Haley Reinhart

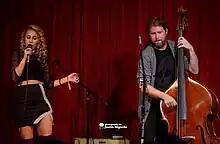

Reinhart continued to expand her catalog and her notability in the concluding months of the year. On October 26, 2015, Reinhart paid tribute to Billie Holiday at Philadelphia Music Alliance's Walk of Fame Gala by singing her rendition of "God Bless the Child" alongside The Roots and Erykah Badu. Dionne Warwick presented Holliday with a posthumous award prior to Reinhart's performance. Jimmy Fallon hosted the sold-out event, which honored The Roots and several other local music legends who were inductees into the 2015 Walk of Fame.